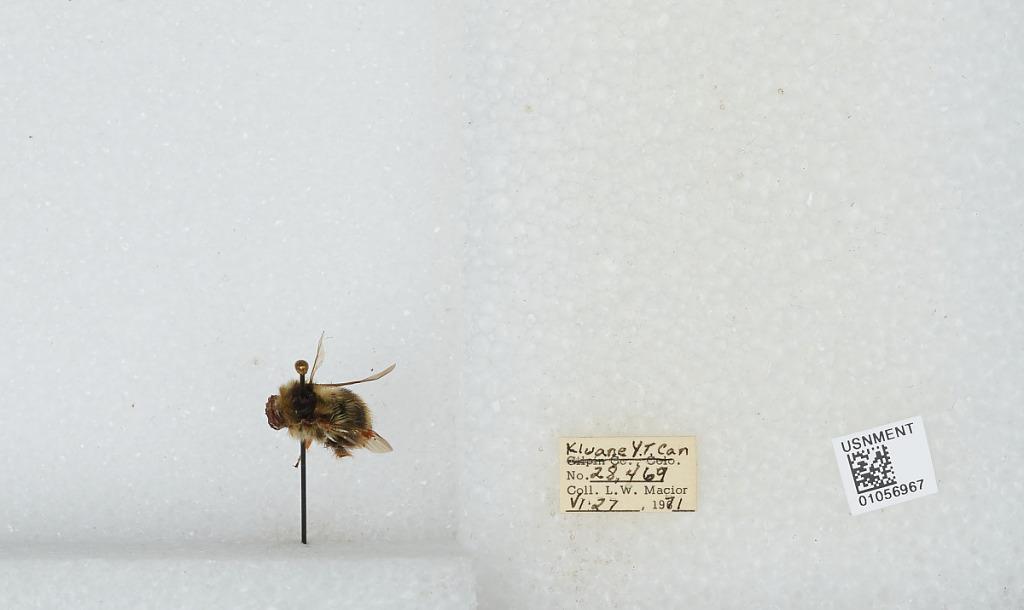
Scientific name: Bombus bifarius nearcticus
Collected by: L. Macior
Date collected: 1971-6-27
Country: Canada
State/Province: Yukon Territory
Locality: Kluane
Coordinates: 60.75, -139.5